Allies of World War II

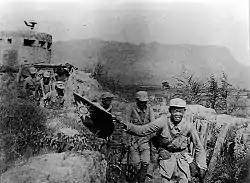
Victorious Chinese Communist soldiers holding the flag of the Republic of China during the Hundred Regiments Offensive

The Commonwealth of the Philippines was a sovereign protectorate referred to as an "associated state" of the United States. From late 1941 to 1944, the Philippines was occupied by Japanese forces, who established the Second Philippine Republic as a client state that had nominal control over the country.